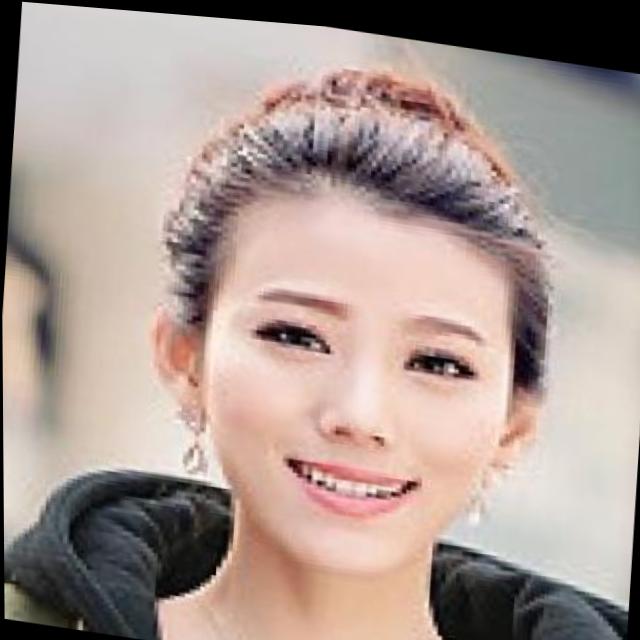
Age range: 21-44